2002–03 S.L. Benfica season

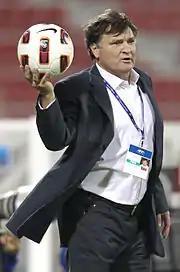
José Antonio Camacho took over as manager in November.

On 24 November, Benfica started the 2002–03 Taça de Portugal by playing Gondomar at home for the fourth round. A 10th-minute goal from Cilio knocked Benfica out of the competition. Tinoco de Faria, the club vice-president, called the defeat "unacceptable"; Jesualdo Ferreira was relieved of his duties the day after. Benfica appointed Fernando Chalana as caretaker until they could agree terms with José Antonio Camacho. On the day Camacho arrived to sign with Benfica, Chalana led the team against Braga at home. He moved Miguel to right-back and started Hélder instead of João Manuel Pinto; Benfica defeated the visitors by 3–0.